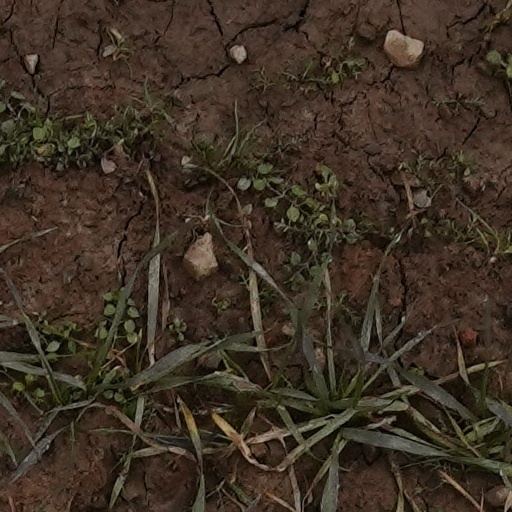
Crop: wheat